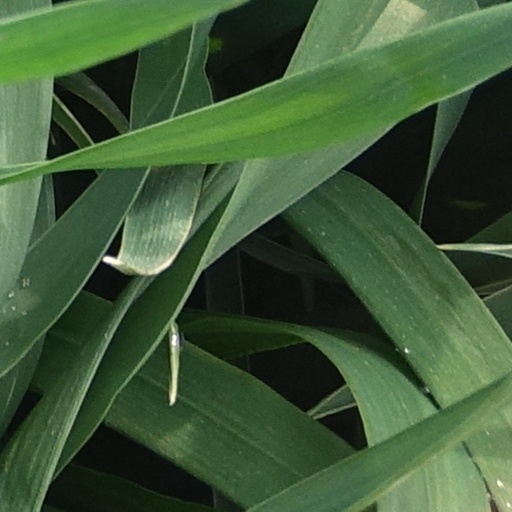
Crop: wheat